Jim Ringo

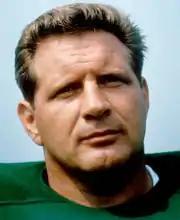
circa 1966

James Stephen Ringo (November 21, 1931 – November 19, 2007) was an American professional football player and coach in the National Football League (NFL). He played 15 years as a center for the Green Bay Packers and the Philadelphia Eagles, earning 10 Pro Bowl selections. He was inducted into the Pro Football Hall of Fame in 1981.